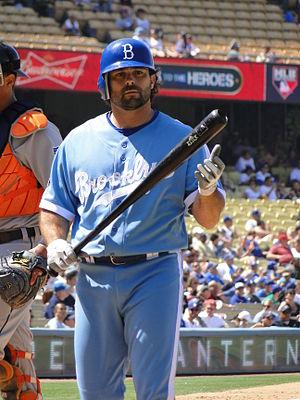
Aaron Wade Miles est un ancien joueur de la Ligue majeure de baseball. Il évolue de 2003 à 2011 à la position de joueur de deuxième but.